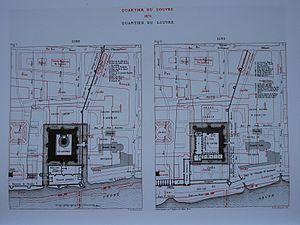
Le quartier du Louvre. Sur la gauche, la juxtaposition des plans de 1380 et 1876. Sur la droite, la juxtaposition des plans de 1595 et 1876.